Edward Quinan

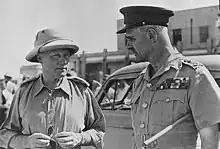
Generals Wavell and Quinan (left) meet in the Middle East

Quinan spent the early years of the Second World War on the North West Frontier but in March 1941, he was promoted to lieutenant-general, consulted General Sir Archibald Wavell in Cairo and was sent to command the Indian Army Corps in the landing at Basra, Iraq, and was appointed GOC British Troops in Iraq (Iraqforce).